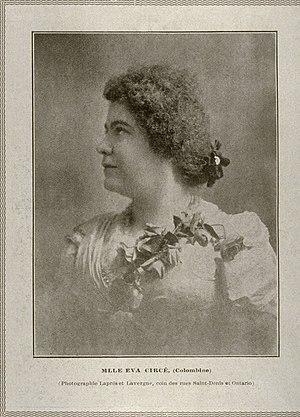
Eva Circé (Colombine). Photographie publiée dans Album universel du 2 mai 1903 (vol. 20 no 53), page 5. [1]
Éva Circé-Côté, aussi connue comme Ève Circé-Côté, est une journaliste, une écrivaine et une bibliothécaire québécoise. Elle est aussi connue pour son militantisme en faveur de l'éducation, contre l'ingérence du clergé dans la politique et pour l'émancipation des femmes.